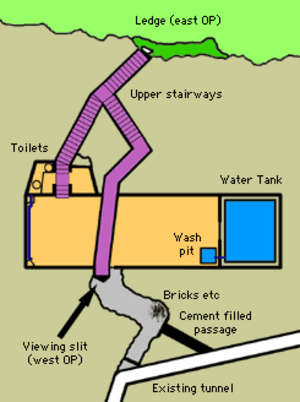
L’opération Tracer était une opération militaire de la Seconde Guerre mondiale ultra secrète basée à Gibraltar, alors colonie britannique et base militaire. L'origine de cette opération venait du plan allemand pour envahir Gibraltar en 1940, connu sous le nom de code d’opération Félix. L’opération Tracer fut conçu par le contre-amiral John Henry Godfrey, le directeur de la Division du renseignement naval de l'Amirauté britannique. En 1941, il décida de créer un poste d'observation secret à Gibraltar qui resterait opérationnel même si Gibraltar tombait à l'ennemi. Depuis cette installation, les mouvements des navires ennemis seraient signalés au Royaume-Uni. Godfrey demanda l'aide de plusieurs consultants éminents pour mettre le plan sur pied. Le plan était si secret que Godfrey tenait des réunions avec ses conseillers dans sa résidence privée plutôt qu’à Whitehall. La décision fut prise de construire l'installation en utilisant le système de tunnel existant pour l’abri de Lord Airey, l'abri militaire souterrain juste au nord de la batterie de Lord Airey.